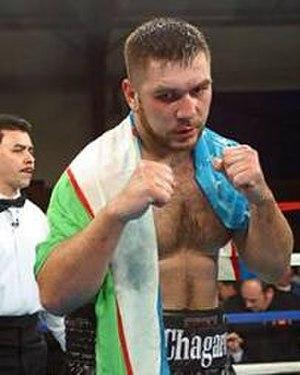
Ruslan Chagaev est un boxeur d'origine Ouzbek, né le 19 octobre 1978 à Andizhan, Ouzbékistan